Omnivore

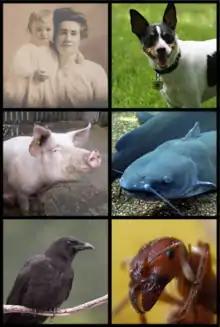
Examples of omnivores. From left to right: humans, dogs, pigs, channel catfish, American crows, gravel ant

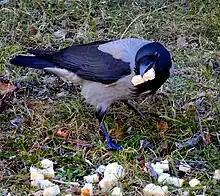
Among birds, the hooded crow is a typical omnivore.

An omnivore is an animal that regularly consumes significant quantities of both plant and animal matter. Obtaining energy and nutrients from plant and animal matter, omnivores digest carbohydrates, protein, fat, and fiber, and metabolize the nutrients and energy of the sources absorbed. Often, they have the ability to incorporate food sources such as algae, fungi, and bacteria into their diet.